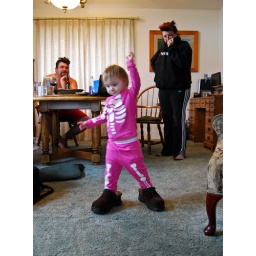
Violet in big girl shoes